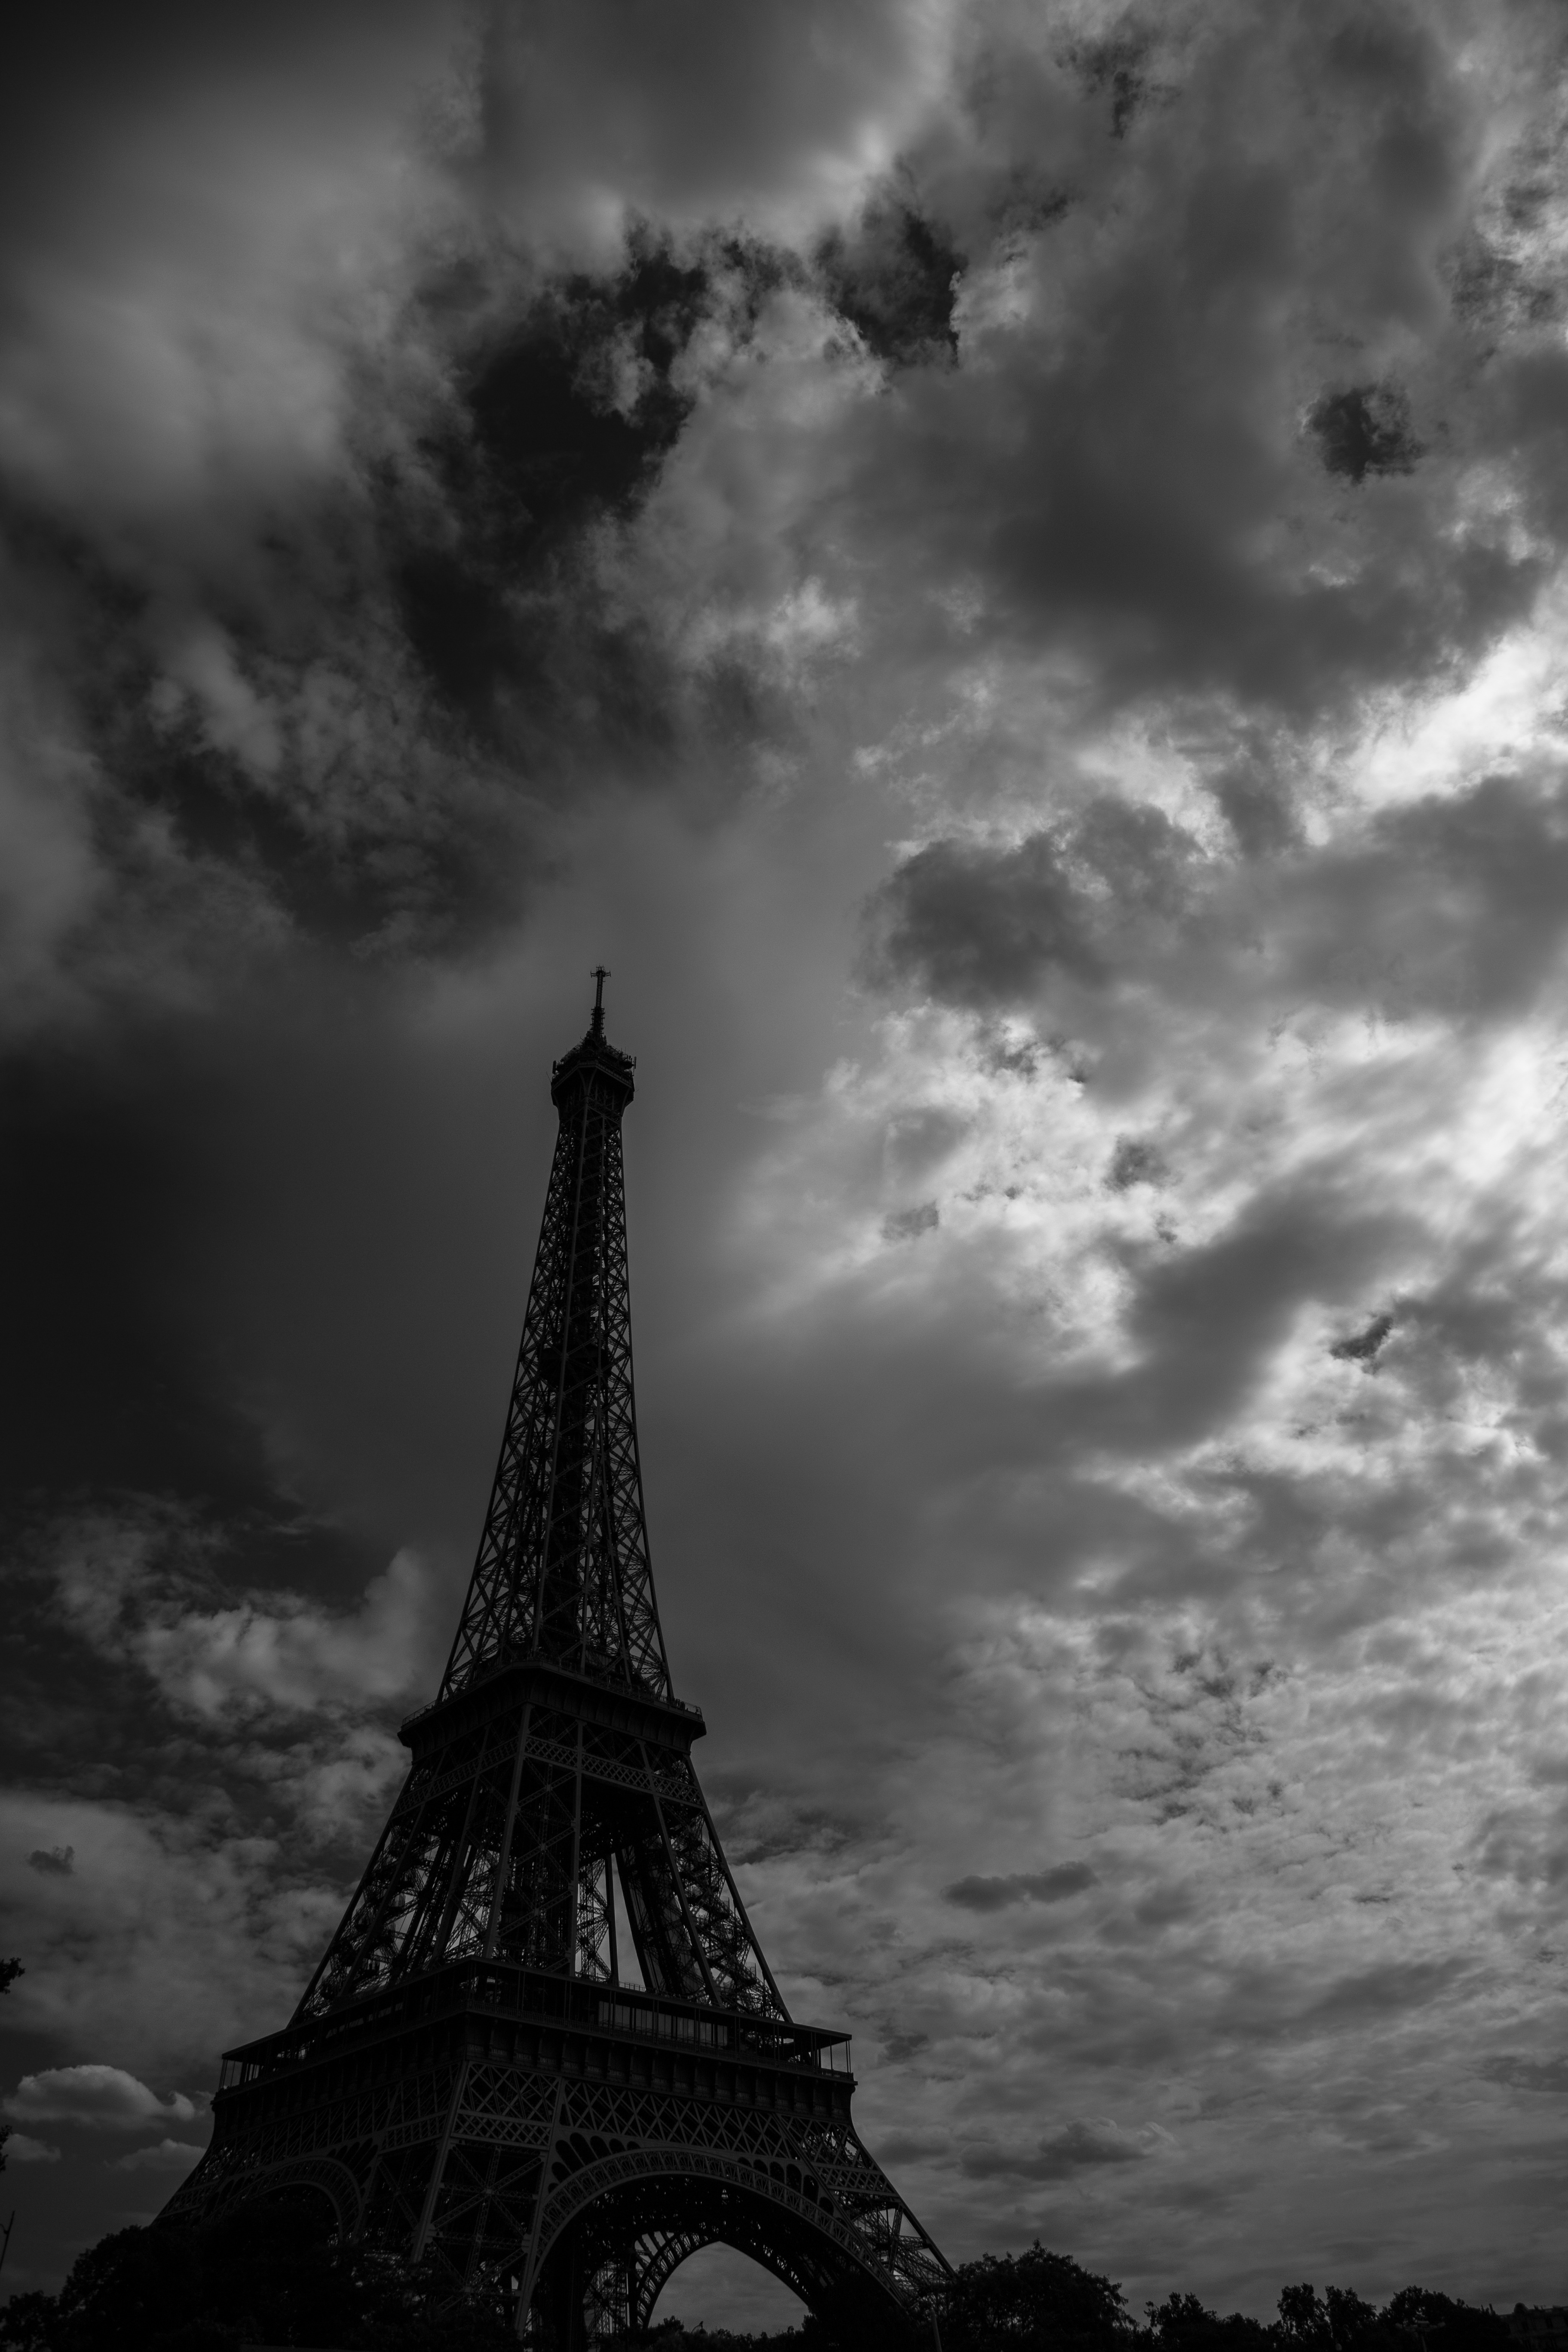
landscape, tree, cloud, black and white, sky, photography, building, dawn, atmosphere, paris, skyscraper, dusk, daytime, france, evening, tower, landmark, darkness, monochrome, spire, dramatic, metropolis, phenomenon, meteorological phenomenon, monochrome photography, stock photography, computer wallpaper, eiffeil tower